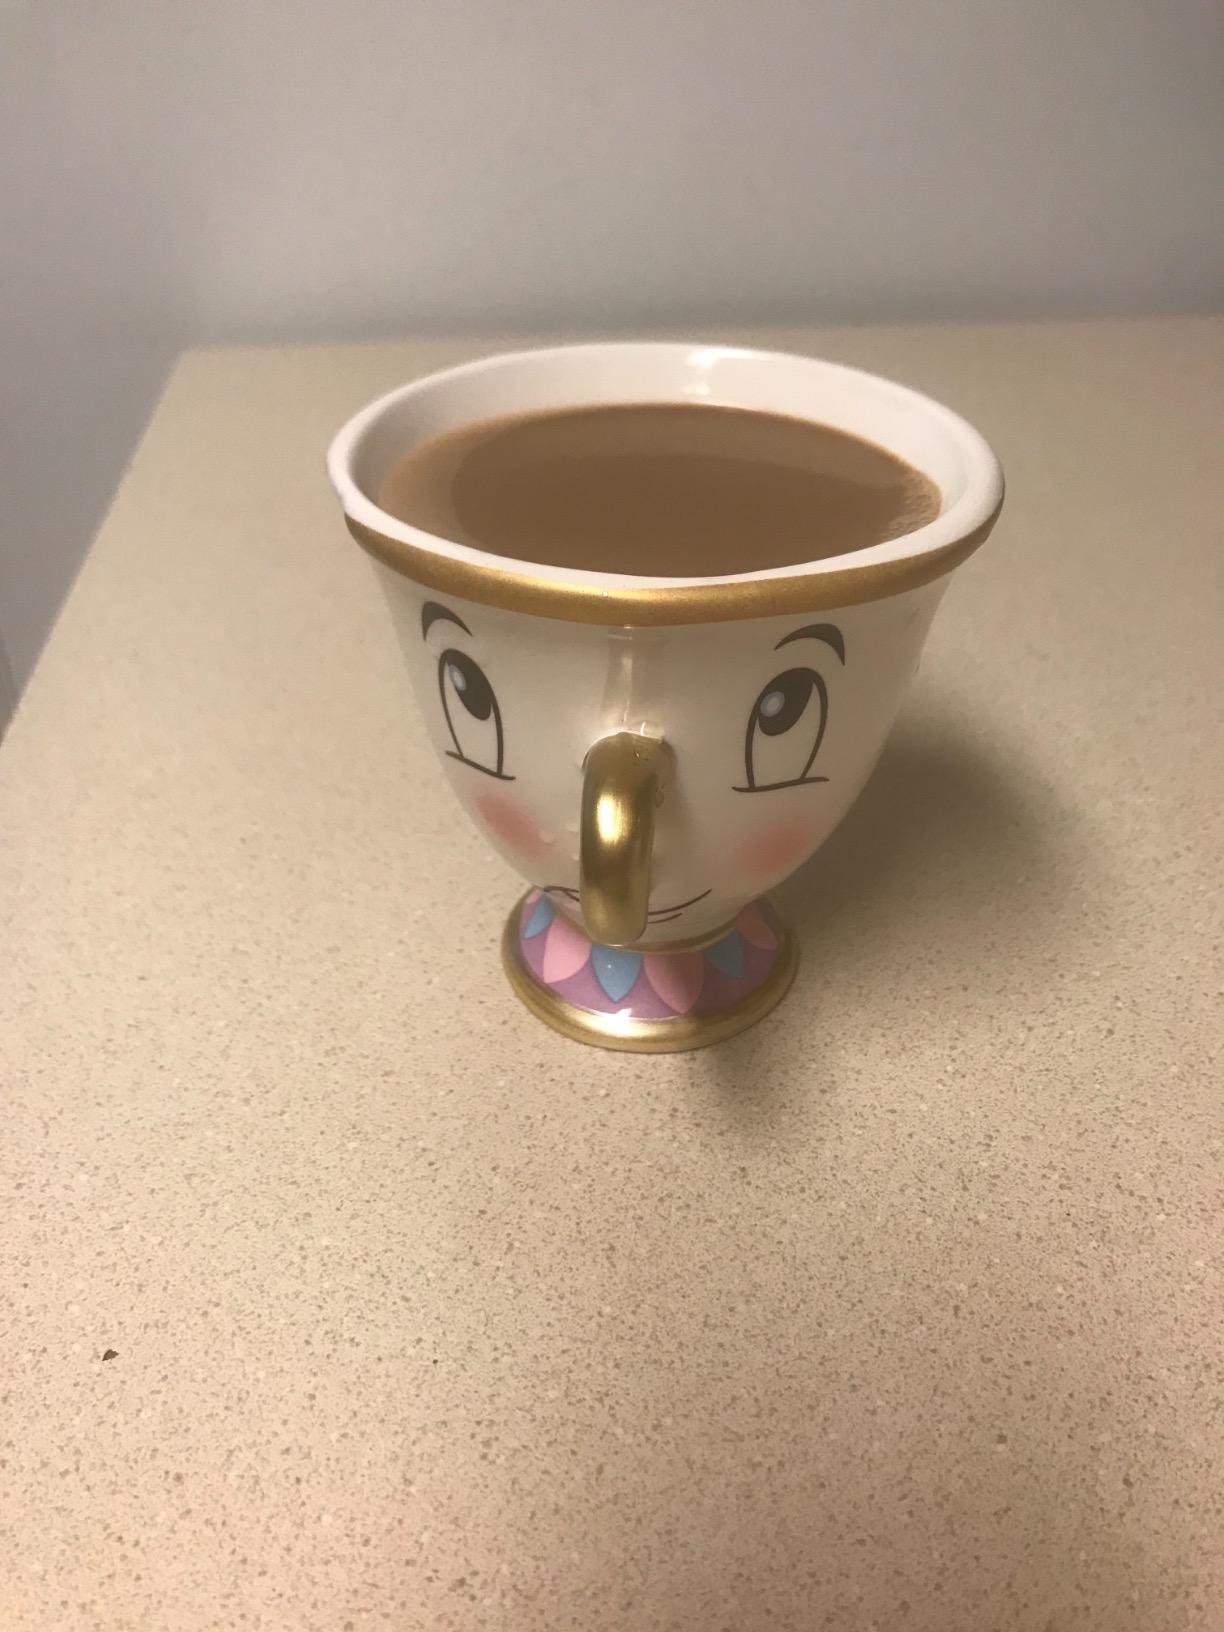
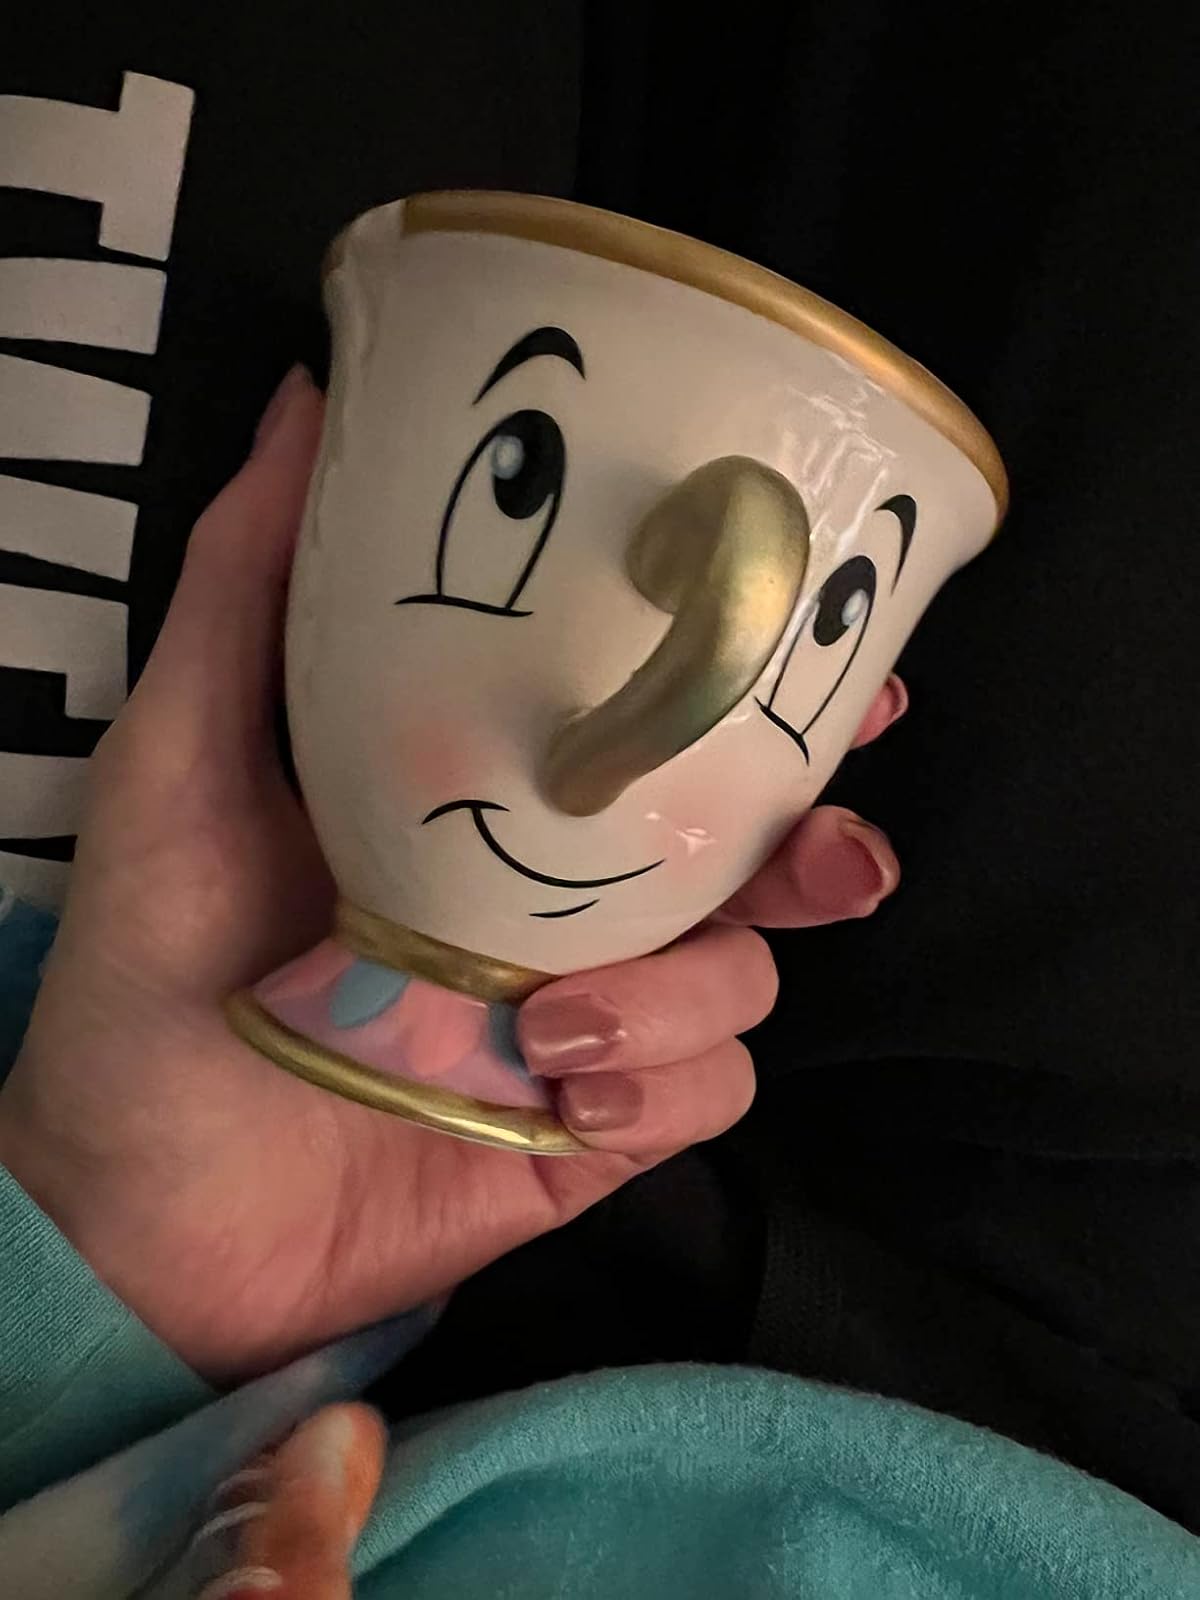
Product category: items_mug
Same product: yes